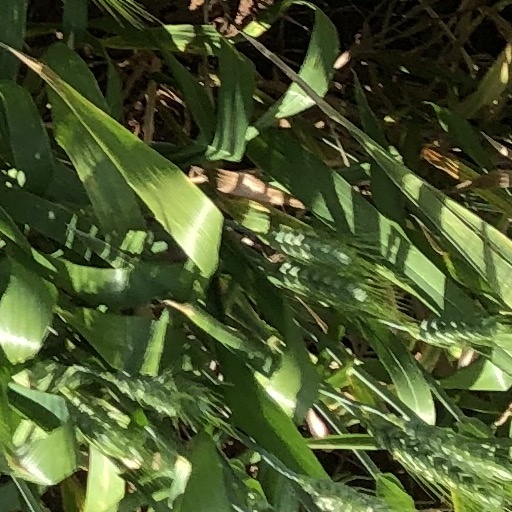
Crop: wheat